Hiroto Station

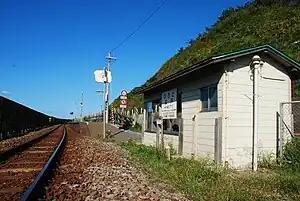
Hiroto Station in September 2008

is a railway station located in the town of Fukaura, Aomori Prefecture Japan, operated by the East Japan Railway Company (JR East).